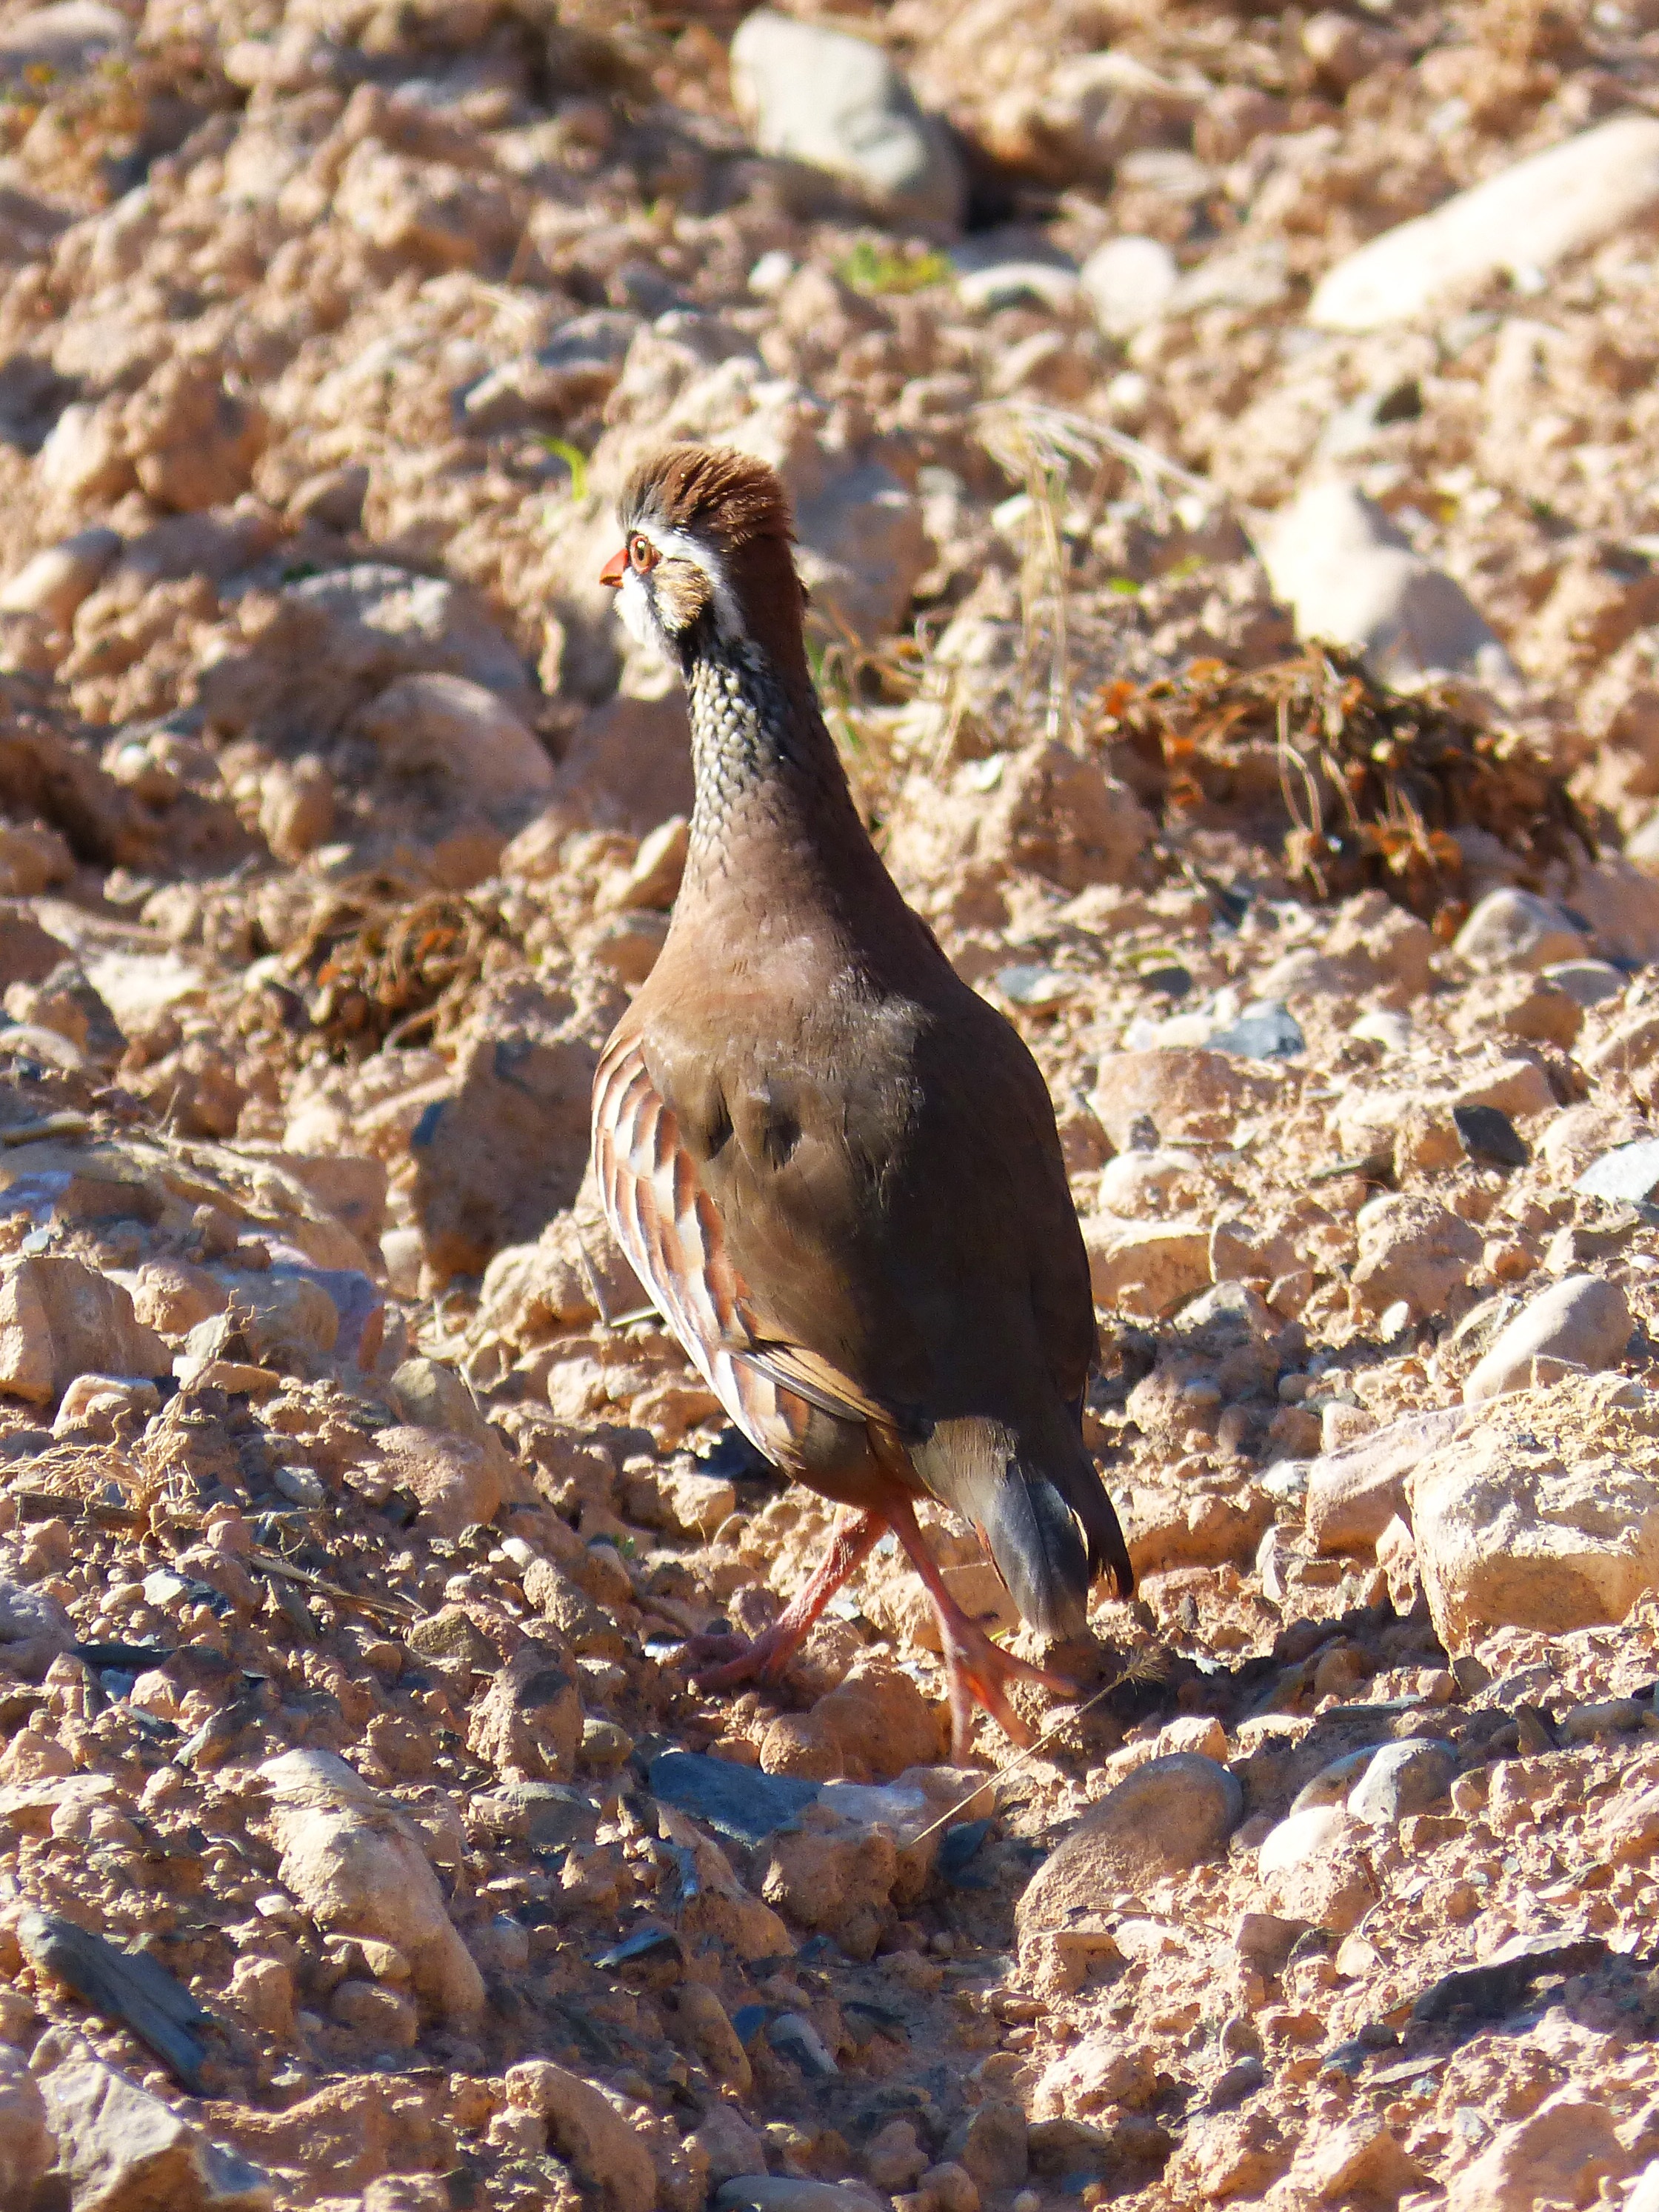
bird, field, running, wildlife, fauna, vertebrate, hunting, partridge, perdigana